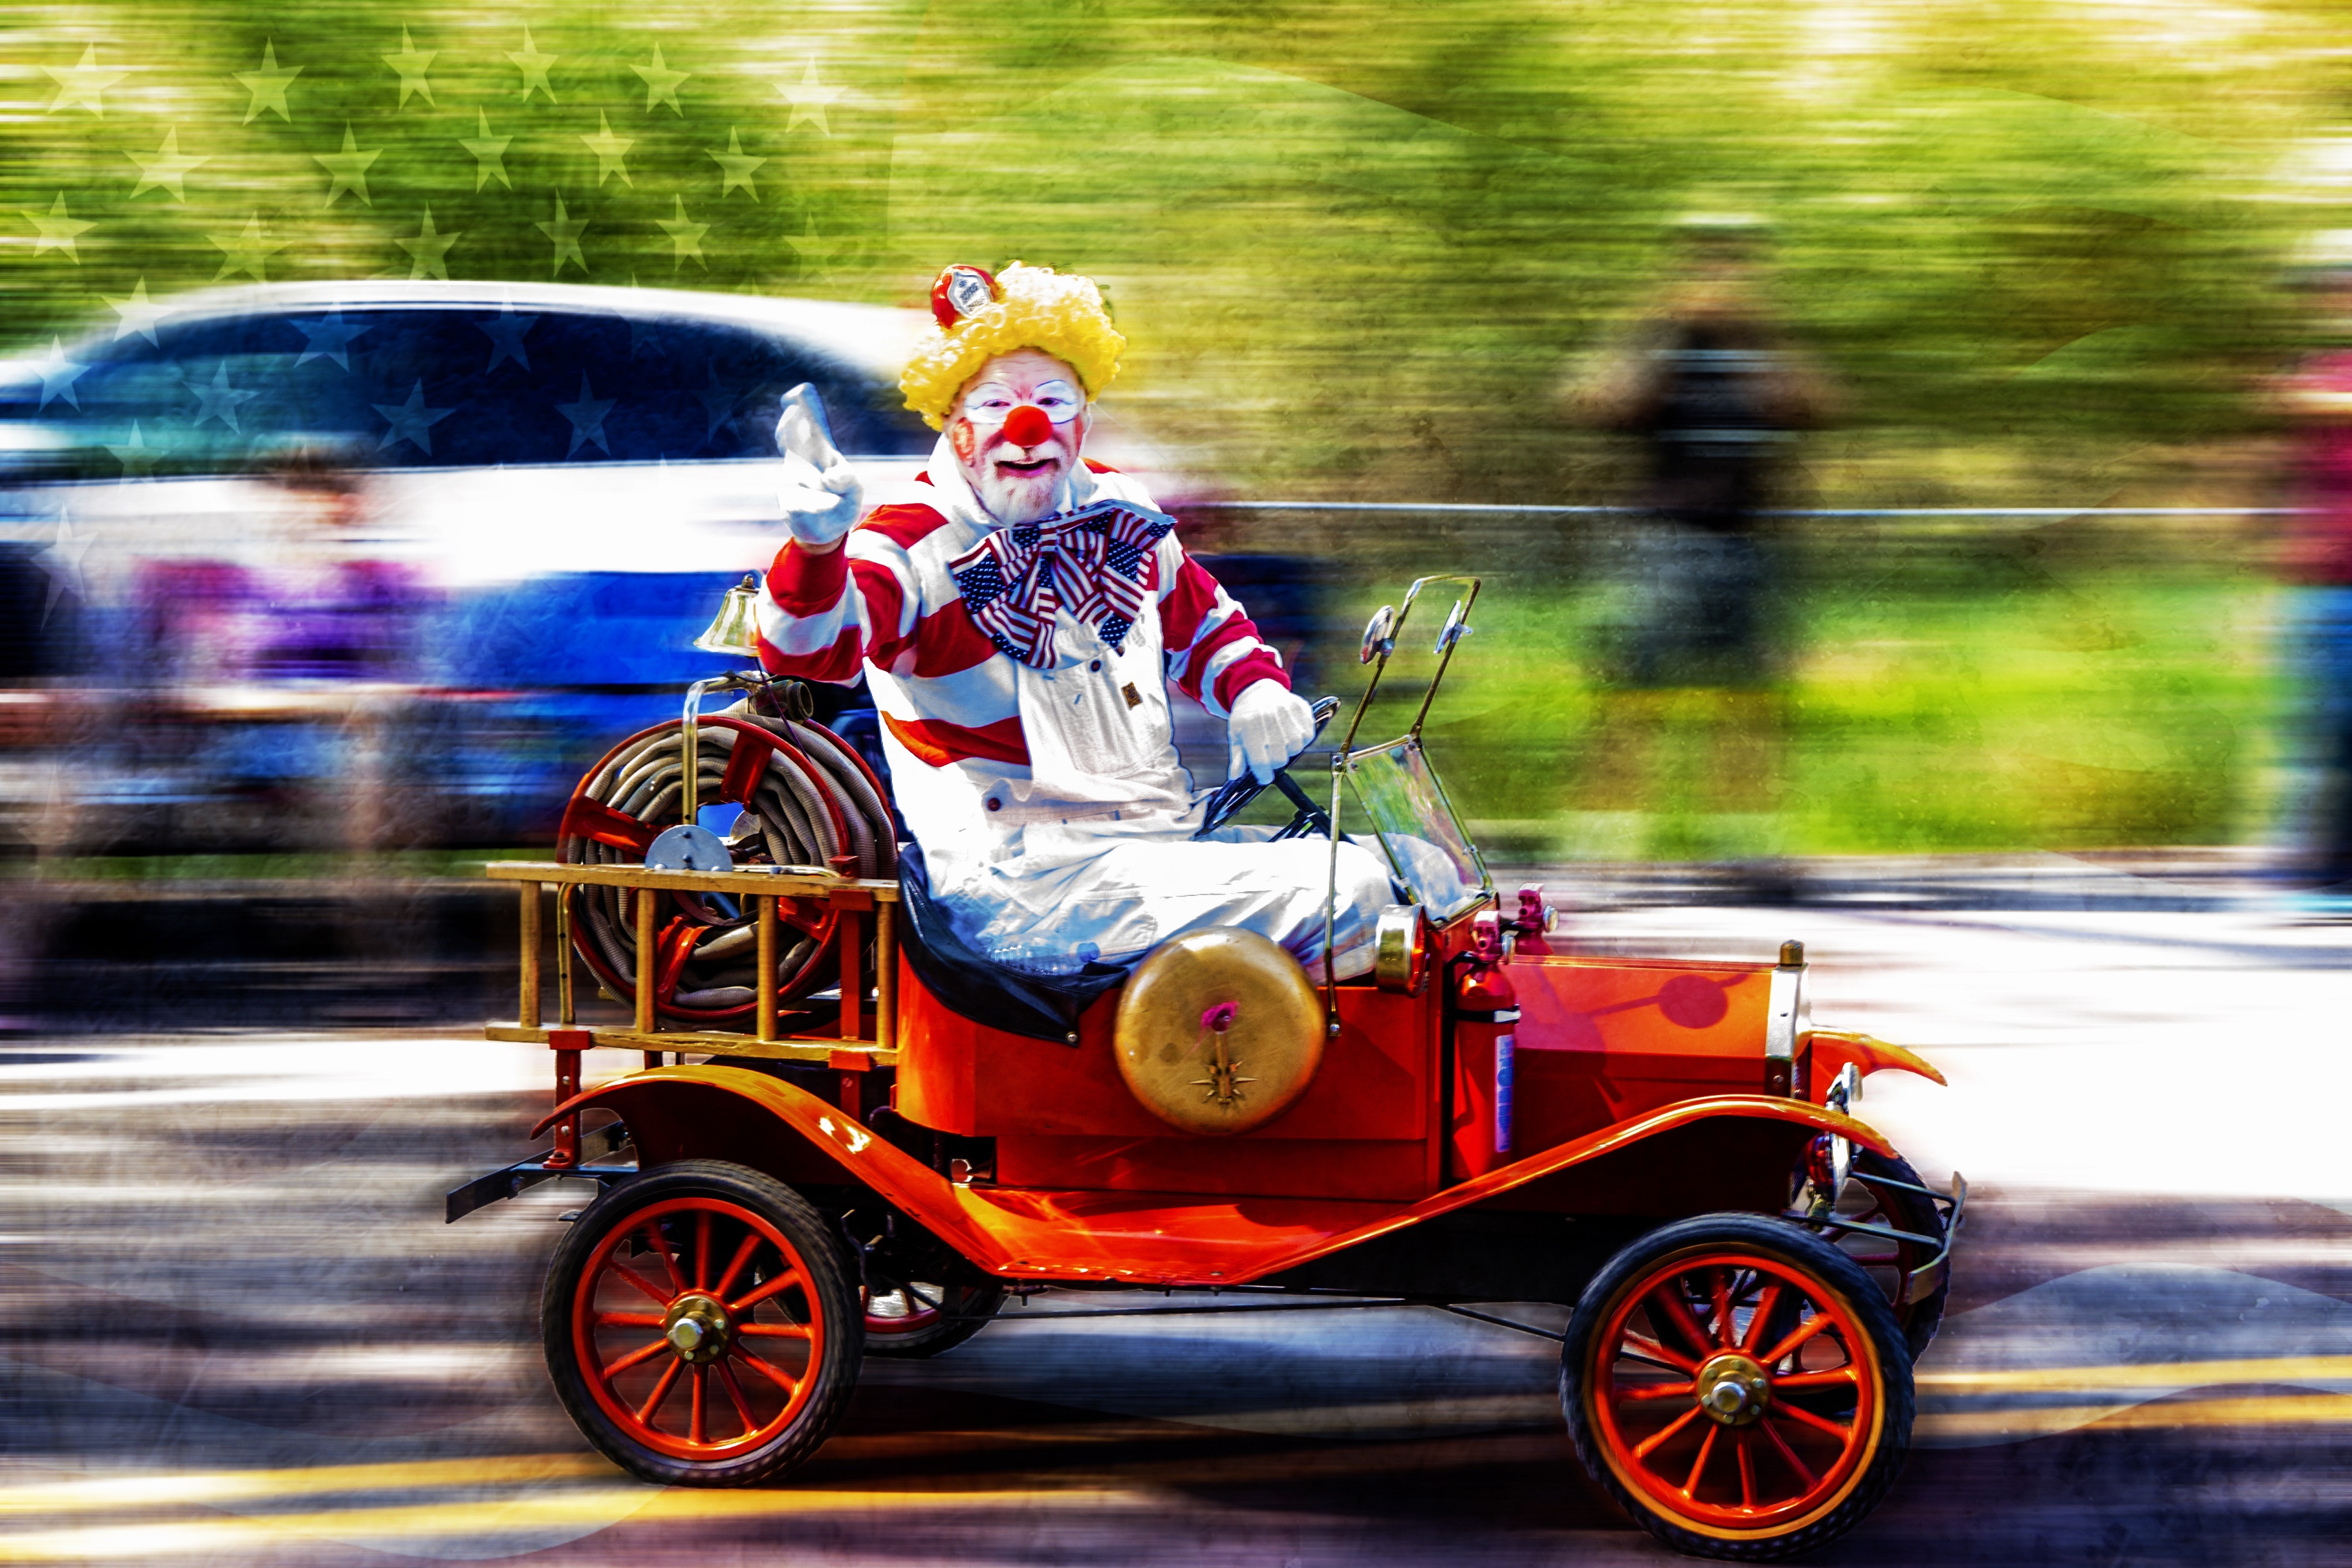
street, car, portrait, vehicle, motorcycle, smile, fire truck, parade, makeup, vintage car, clown, race, mask, racing, funny, costume, waving, antique car, red nose, land vehicle, automobile make